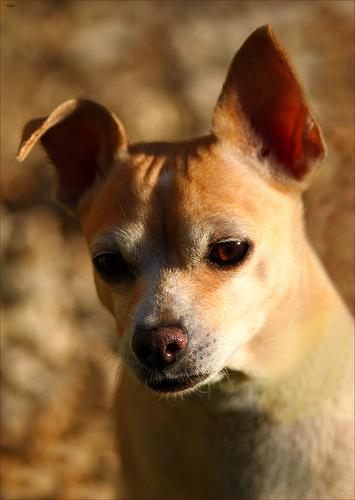
Breed: chihuahua